Catholic Church in England and Wales

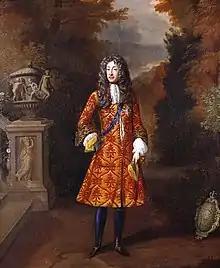
James II was the last Catholic to reign as monarch of England (and Scotland and Ireland).

However, Elizabeth did not believe that her anti-Catholic policies constituted religious persecution, though "she strangled, disembowelled, and dismembered more than 200" English Catholics and "built on the actions of Mary." In the context of the uncompromising wording of the Papal Bull against her, she failed to distinguish between those Catholics in conflict with her from those with no such designs. The number of English Catholics executed under Elizabeth was significant, including Edmund Campion, Robert Southwell, and Margaret Clitherow. Elizabeth herself signed the regicidal death warrant of her cousin, Mary, Queen of Scots, after 19 years as Elizabeth's prisoner. As MacCulloch has noted, "England judicially murdered more Roman Catholics than any other country in Europe, which puts English pride in national tolerance in an interesting perspective." So distraught was Elizabeth over Catholic opposition to her throne, she was secretly reaching out to the Ottoman Sultan Murad III, "asking for military aid against Philip of Spain and the 'idolatrous princes' supporting him."